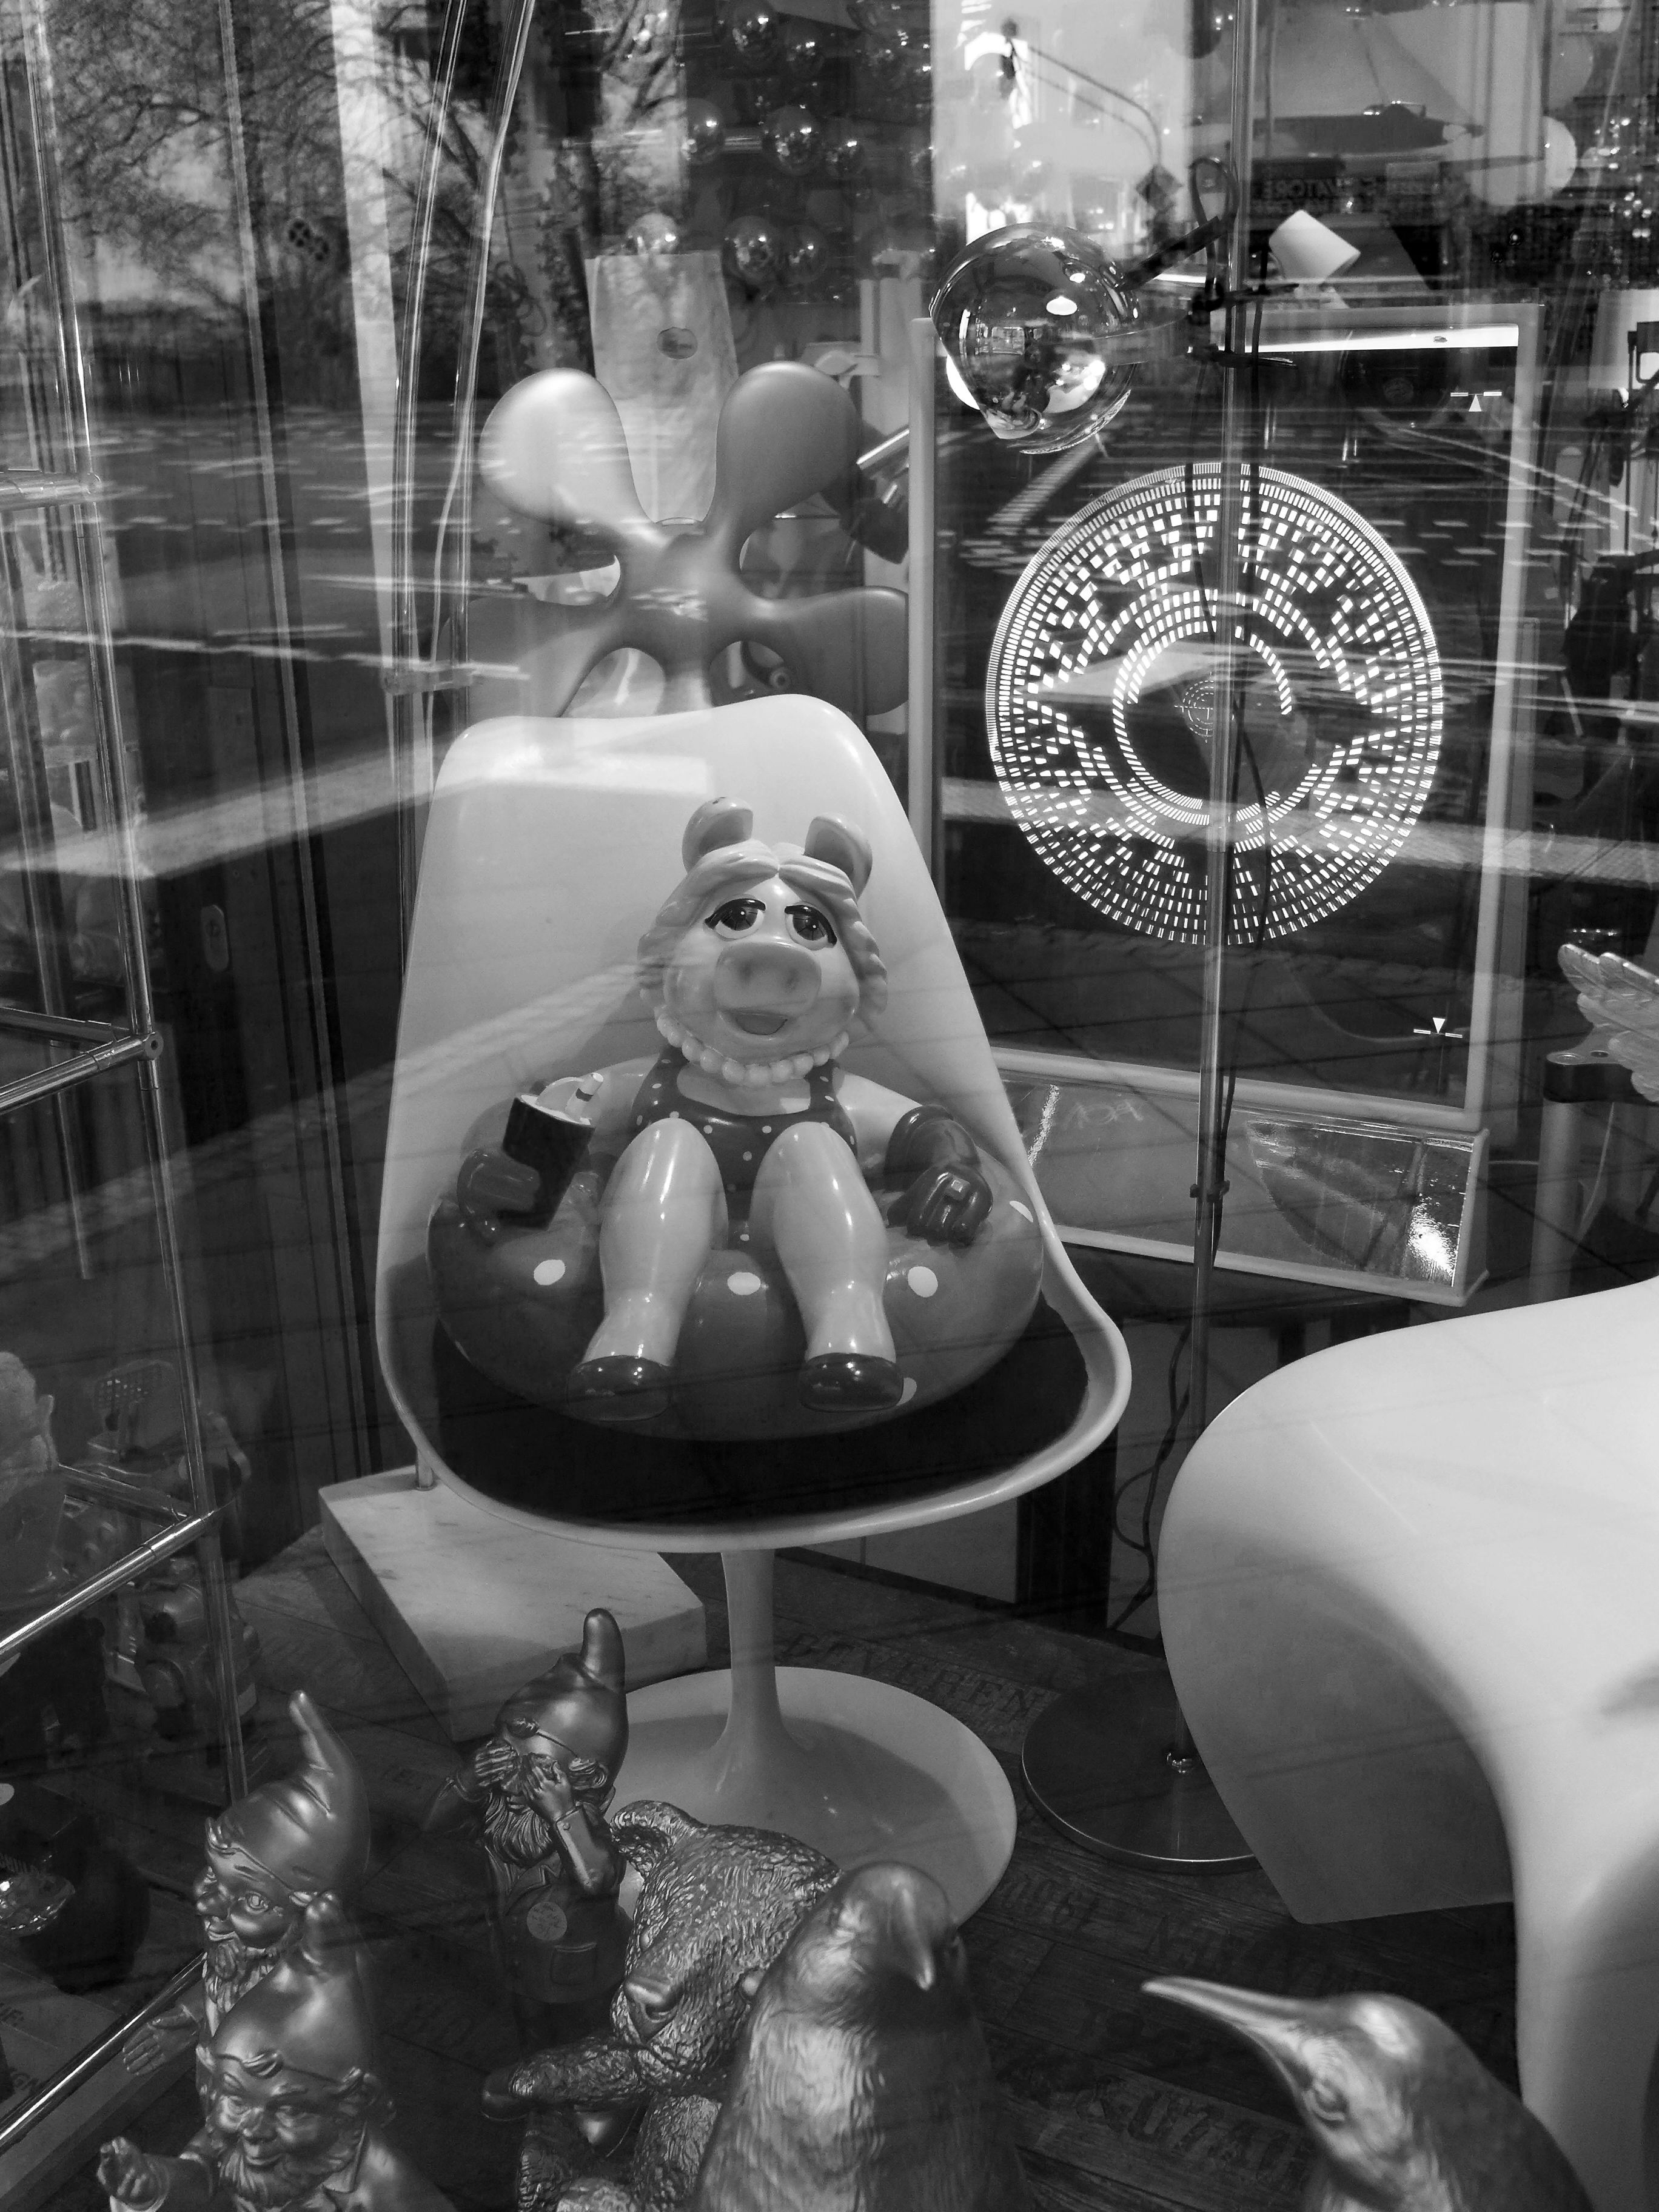
black and white, white, photography, black, monochrome, bw, blackandwhite, blackwhite, doll, photograph, germany, alemania, allemagne, sw, schwarzweiss, schwarzweis, image, puppe, frankfurtmain, frankfurtammain, frankfurtam, frankfurtamain, germania, hesse, hassia, hessen, frankfurt, schwarzweissfotografie, schwarzweisfotografie, seventies, 70ies, monochrome photography